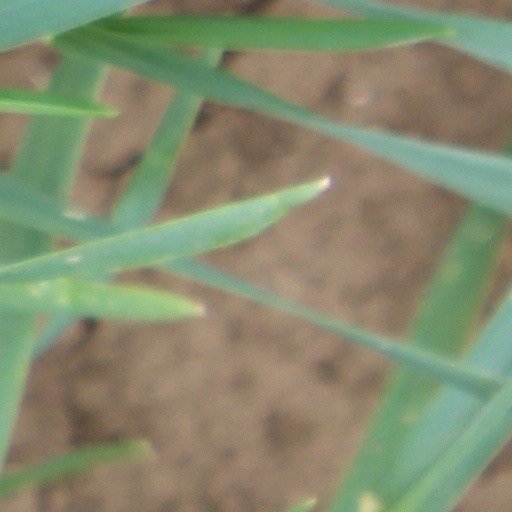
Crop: wheat